5 yen coin

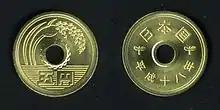
Heisei 5 yen coin from 2006 (year 18)

The following are circulation dates during the reign of Emperor Akihito (Heisei), who reigned from 1989 until his abdication in April 2019. The first year of his reign is marked with a 元 symbol on the coin as a one-year type. Coins for this period all begin with the kanji characters 平成 (Heisei). Five-yen coins dated between 2010 and 2013 were only released in mint sets.